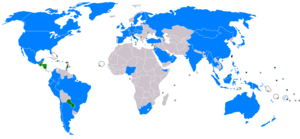
"La politique étrangère de la République de Chine, dénommée ""Taïwan"" par de nombreux États, sont les relations entre la République de Chine et les autres pays. La République de Chine est reconnue par 16 des 193 États membres des Nations unies, ainsi que par le Saint-Siège. En plus de ces relations, la République de Chine entretient des relations non officielles avec 57 membres de l'ONU via ses bureaux de représentation et ses consulats. Le passeport taïwanais a des accords d'exemption de visa avec 124 pays et Hong Kong en 2018.